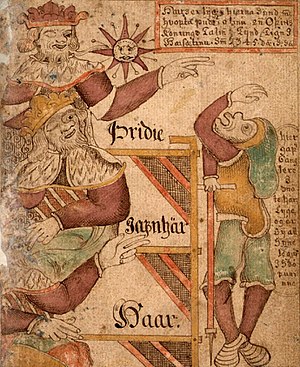
Gylfaginning
Kong Gylfe forblændes.
Gylfaginning eller Kong Gylfes forblændelse er den del af den yngre Edda, hvor Snorre ud fra passager fra digtene i den ældre Edda, først og fremmest Vølvens spådom, redegør for det hedenske verdensbillede og derudover får fortalt et par historier, som kun optræder som antydninger i digtene.